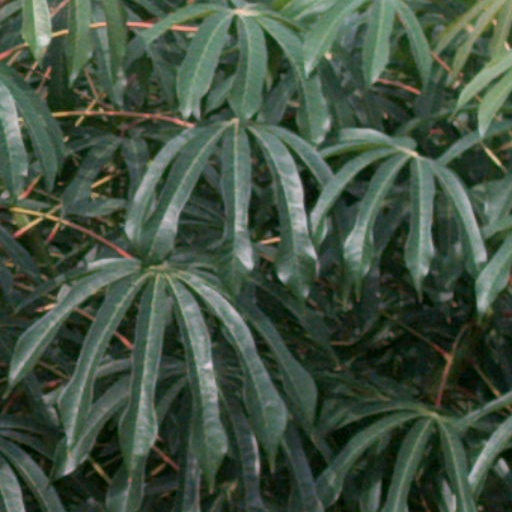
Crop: cassava